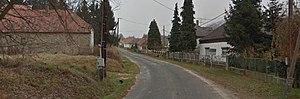
Németbánya est un village et une commune du comitat de Veszprém en Hongrie.